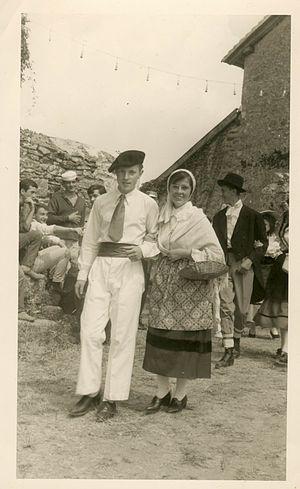
Pierre Desproges (2ème personne sur la gauche) se moquant de son frère Jacques (1ère personne sur la droite) lors de la kermesse au château de Châlus Chabrol le 26 septembre 1958. Au premier rang, Chantal Moratti, née Moins et un cavalier non identifié
Châlus est une commune française située dans le département de la Haute-Vienne, en région Nouvelle-Aquitaine. Localisée au sud-ouest de Limoges et au nord-est de Périgueux, elle appartient au Limousin historique. Elle est connue pour être le lieu où le roi d'Angleterre Richard Cœur de Lion fut mortellement blessé en 1199.